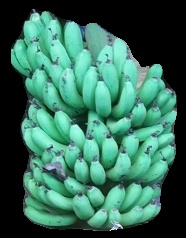
Variety: pachbale
Grade: grade1